Parachutist badge

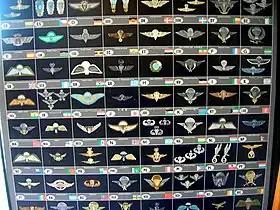
Paratrooper badges of various states' militaries.

A parachutist badge (or parachutist brevet) is a badge awarded by armed forces or paramilitary forces (e.g. certain law enforcement agencies) of many states to personnel who have received parachute training and completed the required number of jumps. It is difficult to assess which country was the first to introduce such an award.